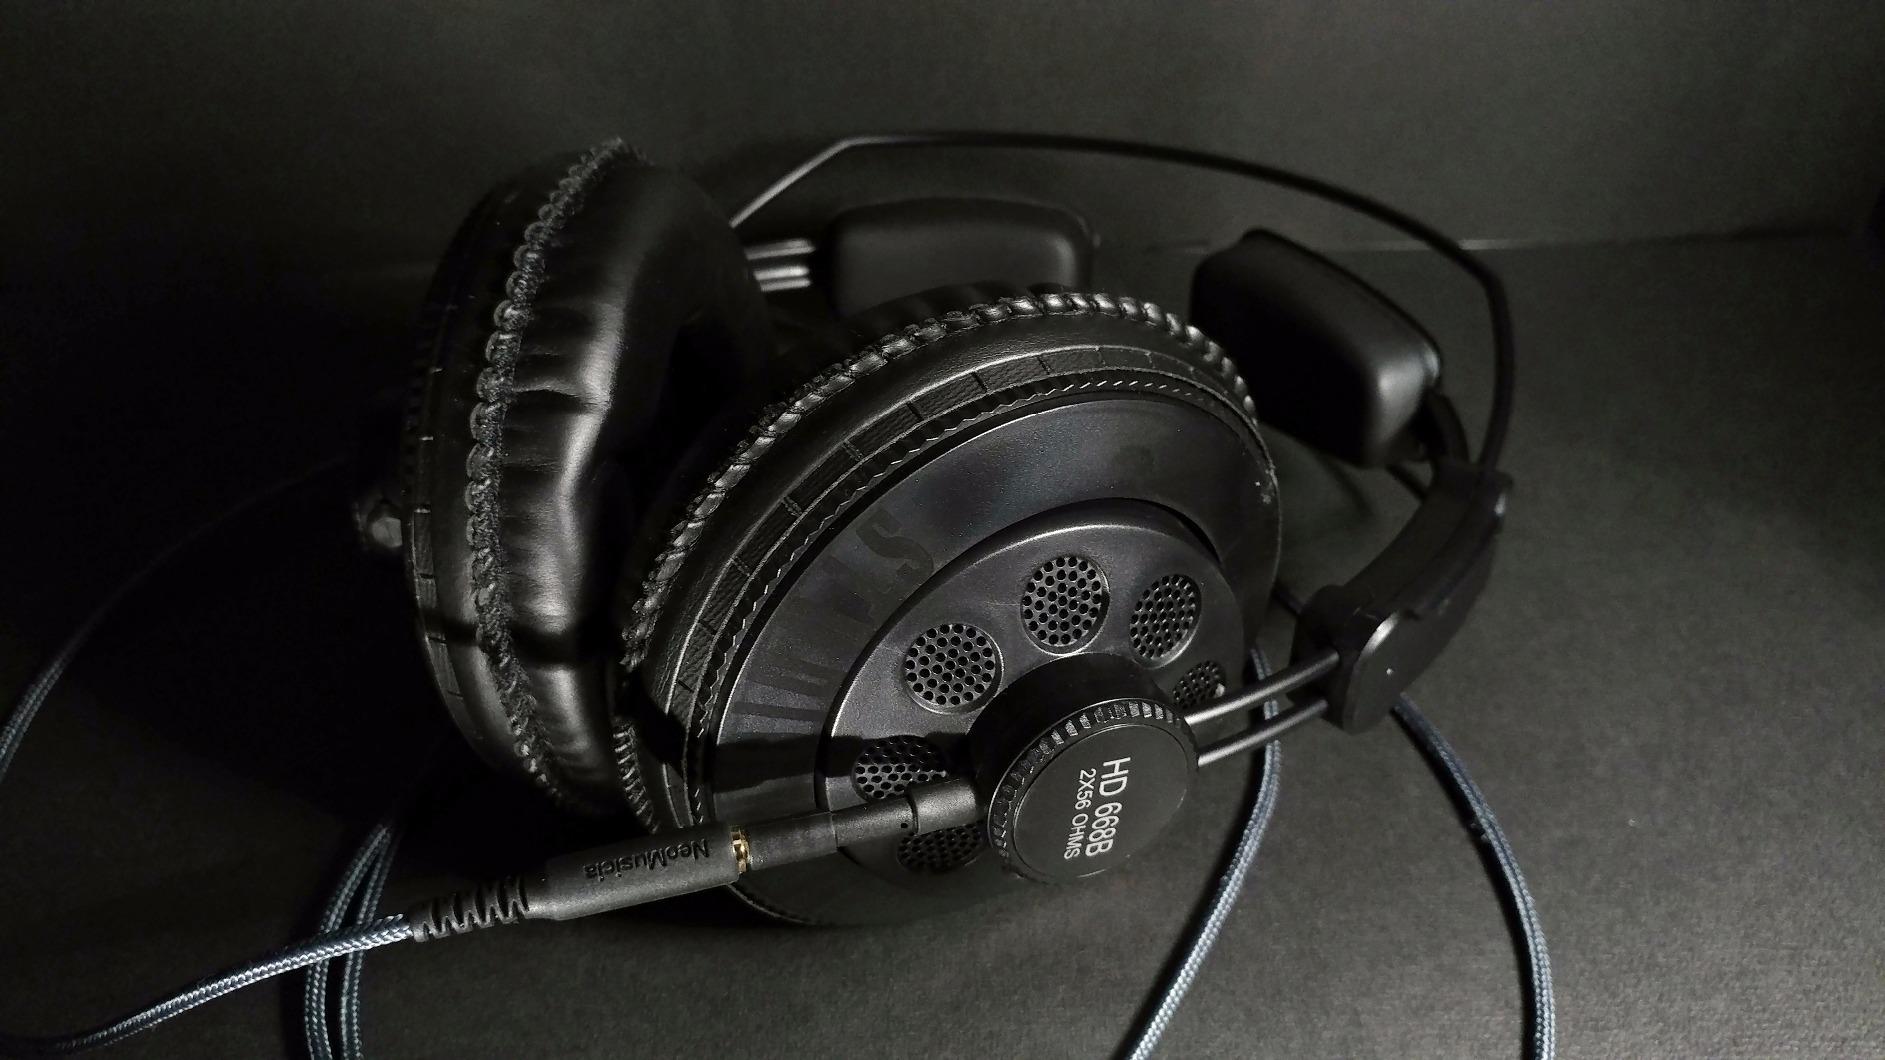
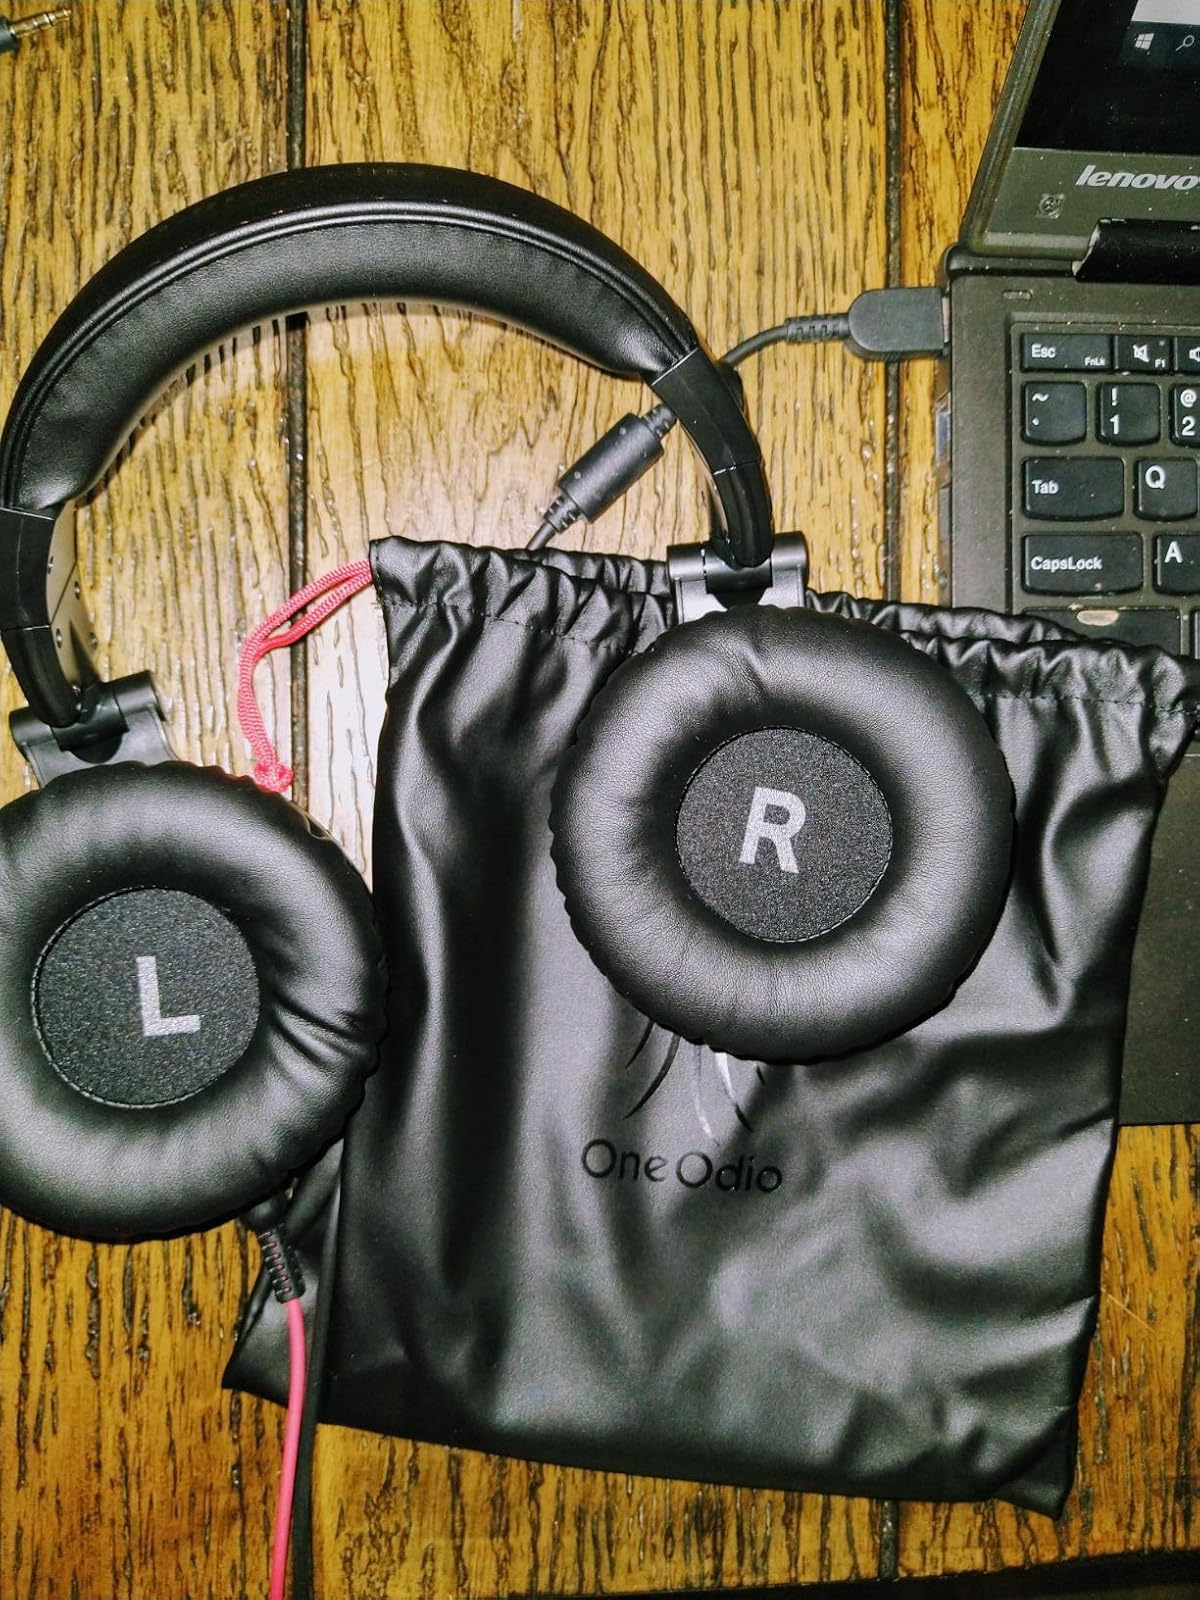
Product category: headphones
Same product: no